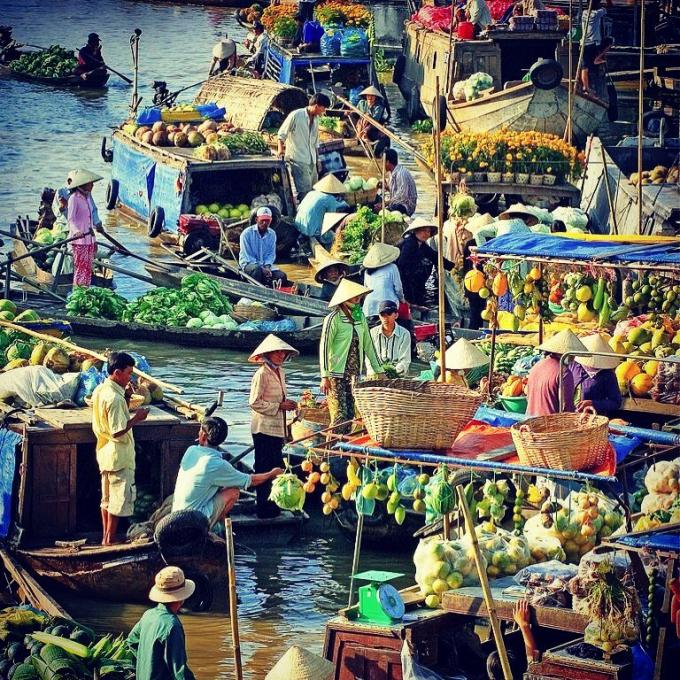
đây là khung cảnh xuất hiện ở một khu chợ nổi